Barbar Temple

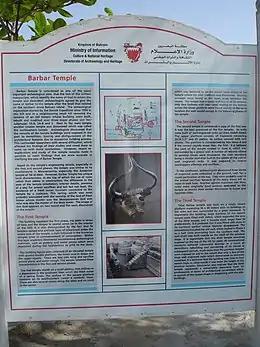
Sign at the site

The three temples were built atop one another with the second built approximately 500 years later and the third added between 2100 BC and 2000 BC.